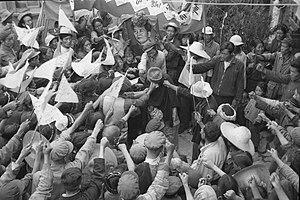
Samding Dorje Phagmo, est le nom d'une lignée de réincarnation au Tibet considérée comme émanation de Dorje Phagmo, conjointe de Heruka, une divinité courroucée. D'autres lignées de réincarnation importantes au Tibet sont celles des dalaï-lamas, panchen-lamas et karmapas.